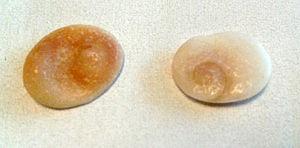
Le genre Bolma regroupe des espèces de gastéropodes prosobranches de la famille des Turbinidae. A l'instar de la plupart des espèces de leur famille, ils sont célèbres pour leur opercule massif, souvent retrouvé isolé sur les plages.
Bolma rugosa est une espèce de mollusques gastéropodes de la famille des Turbinidae, vivant dans presque toute la Méditerranée.